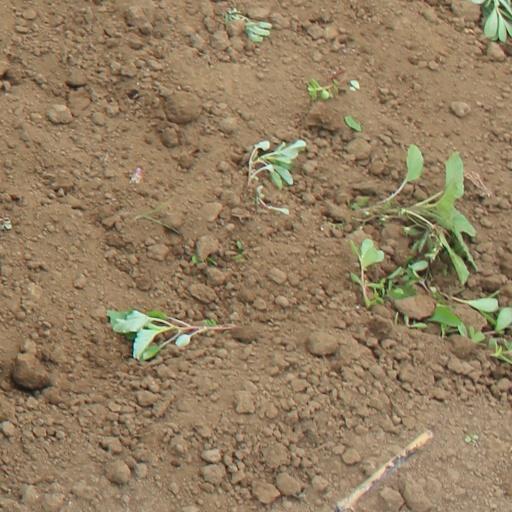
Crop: soybean